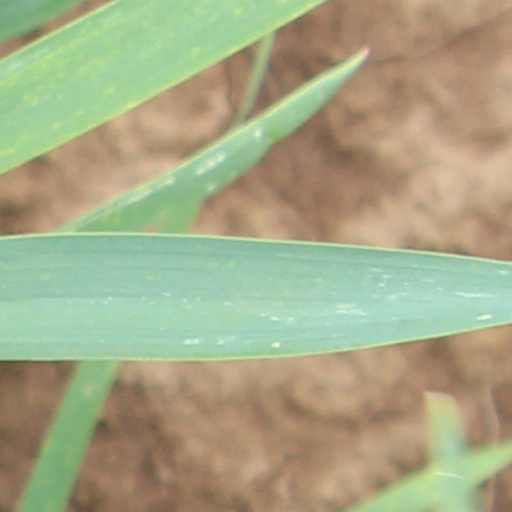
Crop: wheat